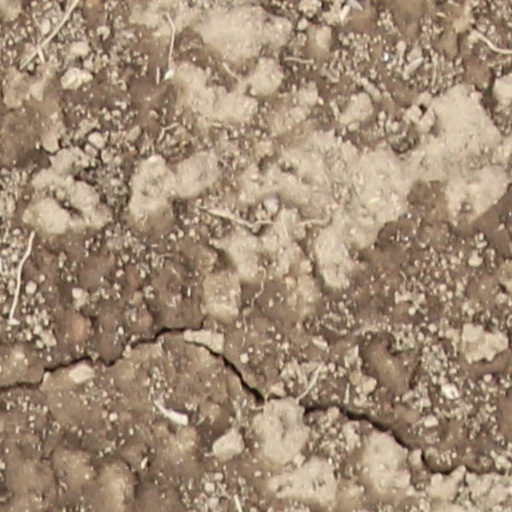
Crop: wheat